Ramakrishnan Srikant

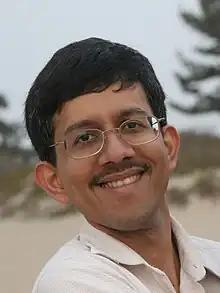
Ramakrishnan Srikant (2005)

His primary field of research is Data Mining. His 1994 paper, "Fast algorithms for mining association rules", co-authored with Rakesh Agrawal has acquired over 27000 citations as per Google Scholar as of July 2014, and is thus one of the most cited papers in the area of Data Mining. It won the VLDB 10-year award in 2004. His 1995 paper, Mining Sequential Patterns, also co-authored with Rakesh Agrawal, was awarded the ICDE Influential Paper Award in 2008, and his 2004 paper, Order-Preserving Encryption for Numeric Data, co-authored with Rakesh Agrawal, Jerry Kiernan and Yirong Xu, won the 2014 SIGMOD Test of Time Award.